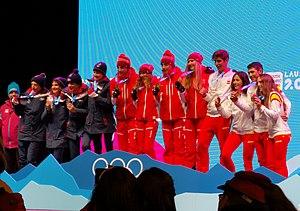
Le podium du relais de ski-alpinisme des JOJ de Lausanne 2020